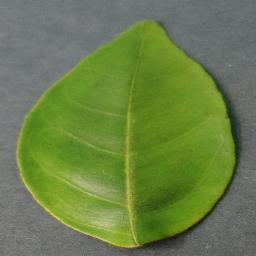
Label: Orange___Haunglongbing_(Citrus_greening)